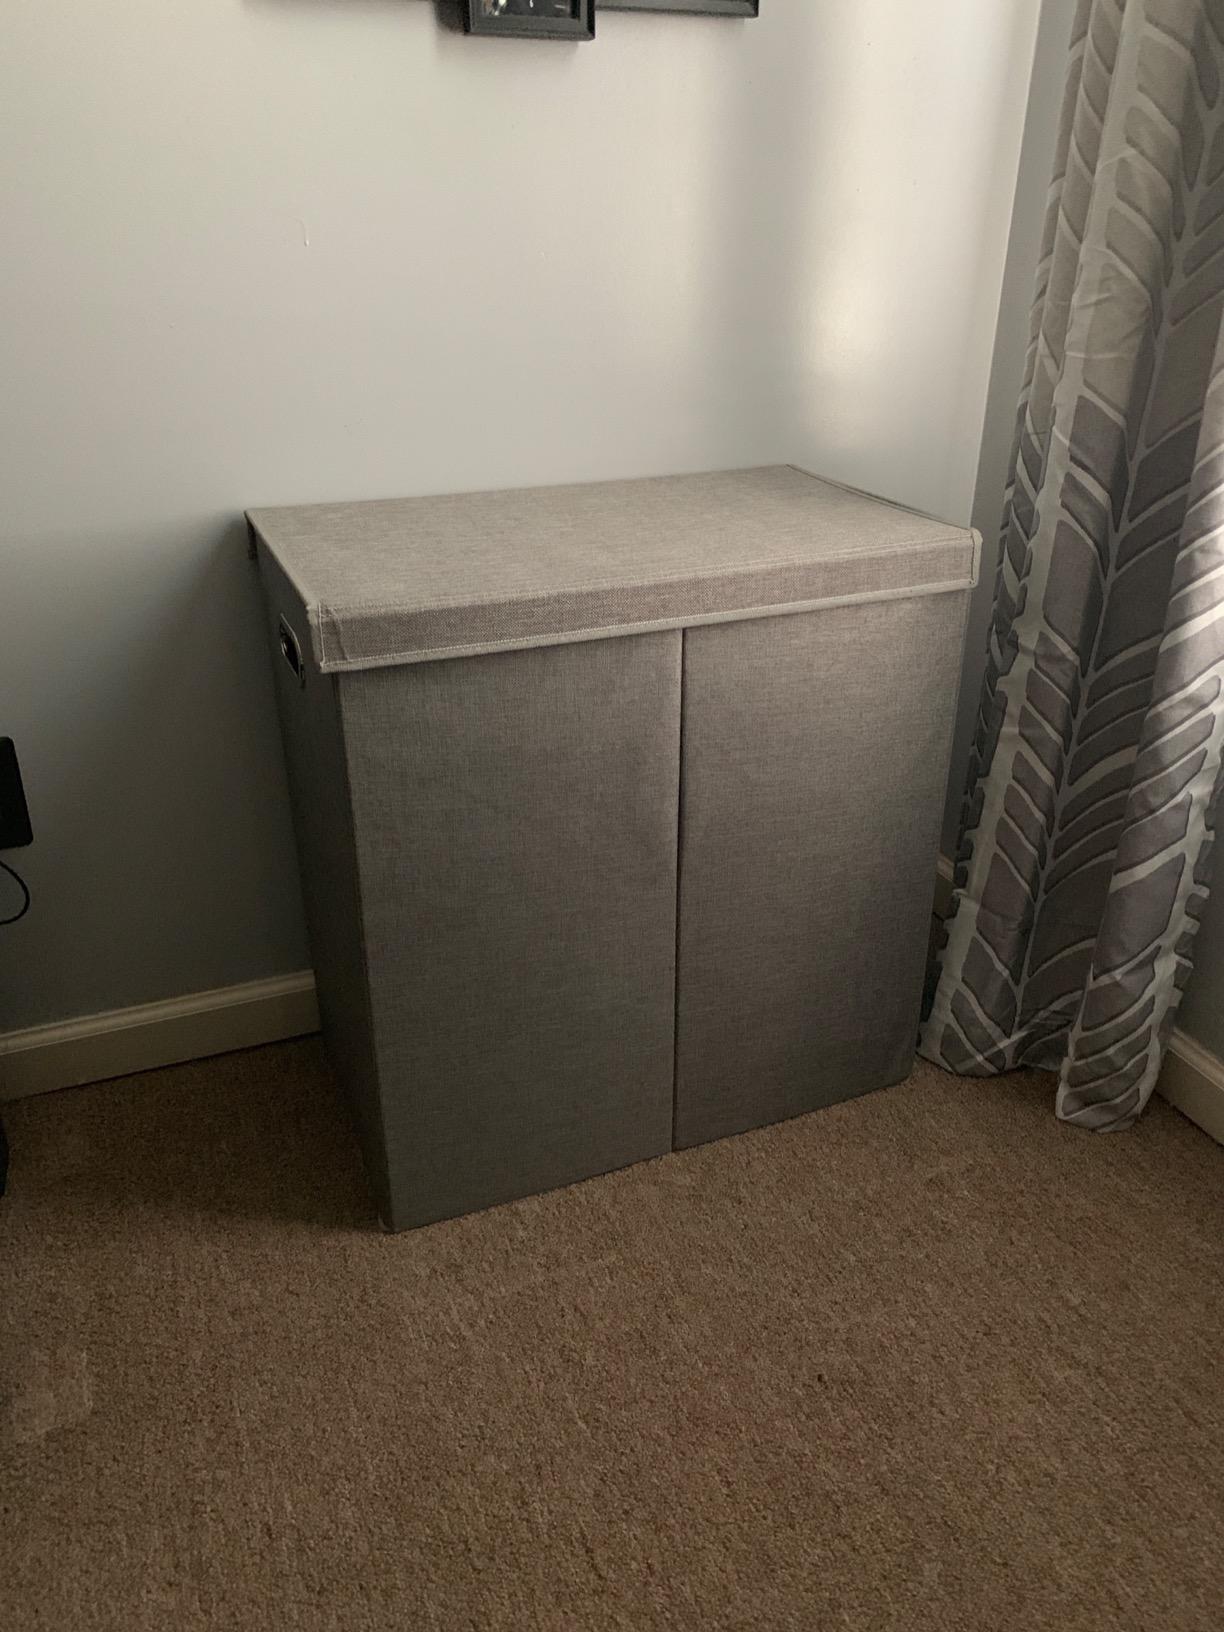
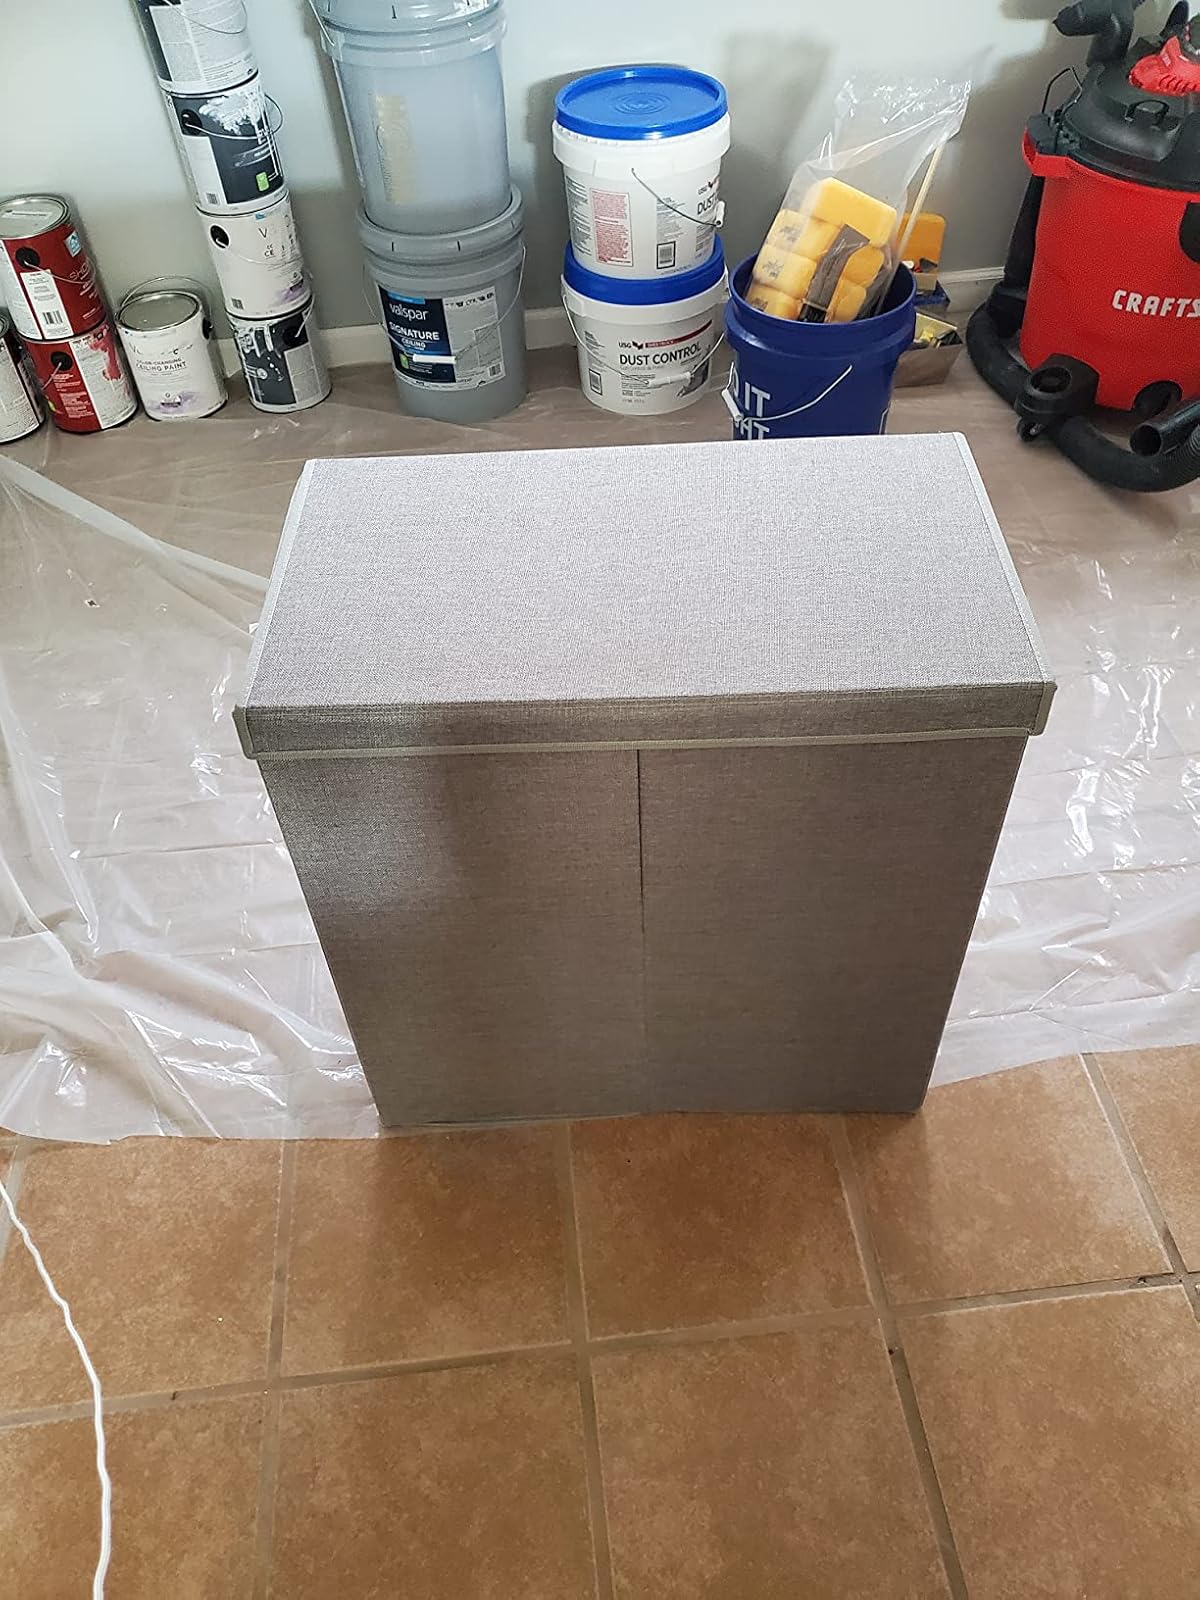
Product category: items_hamper
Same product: yes